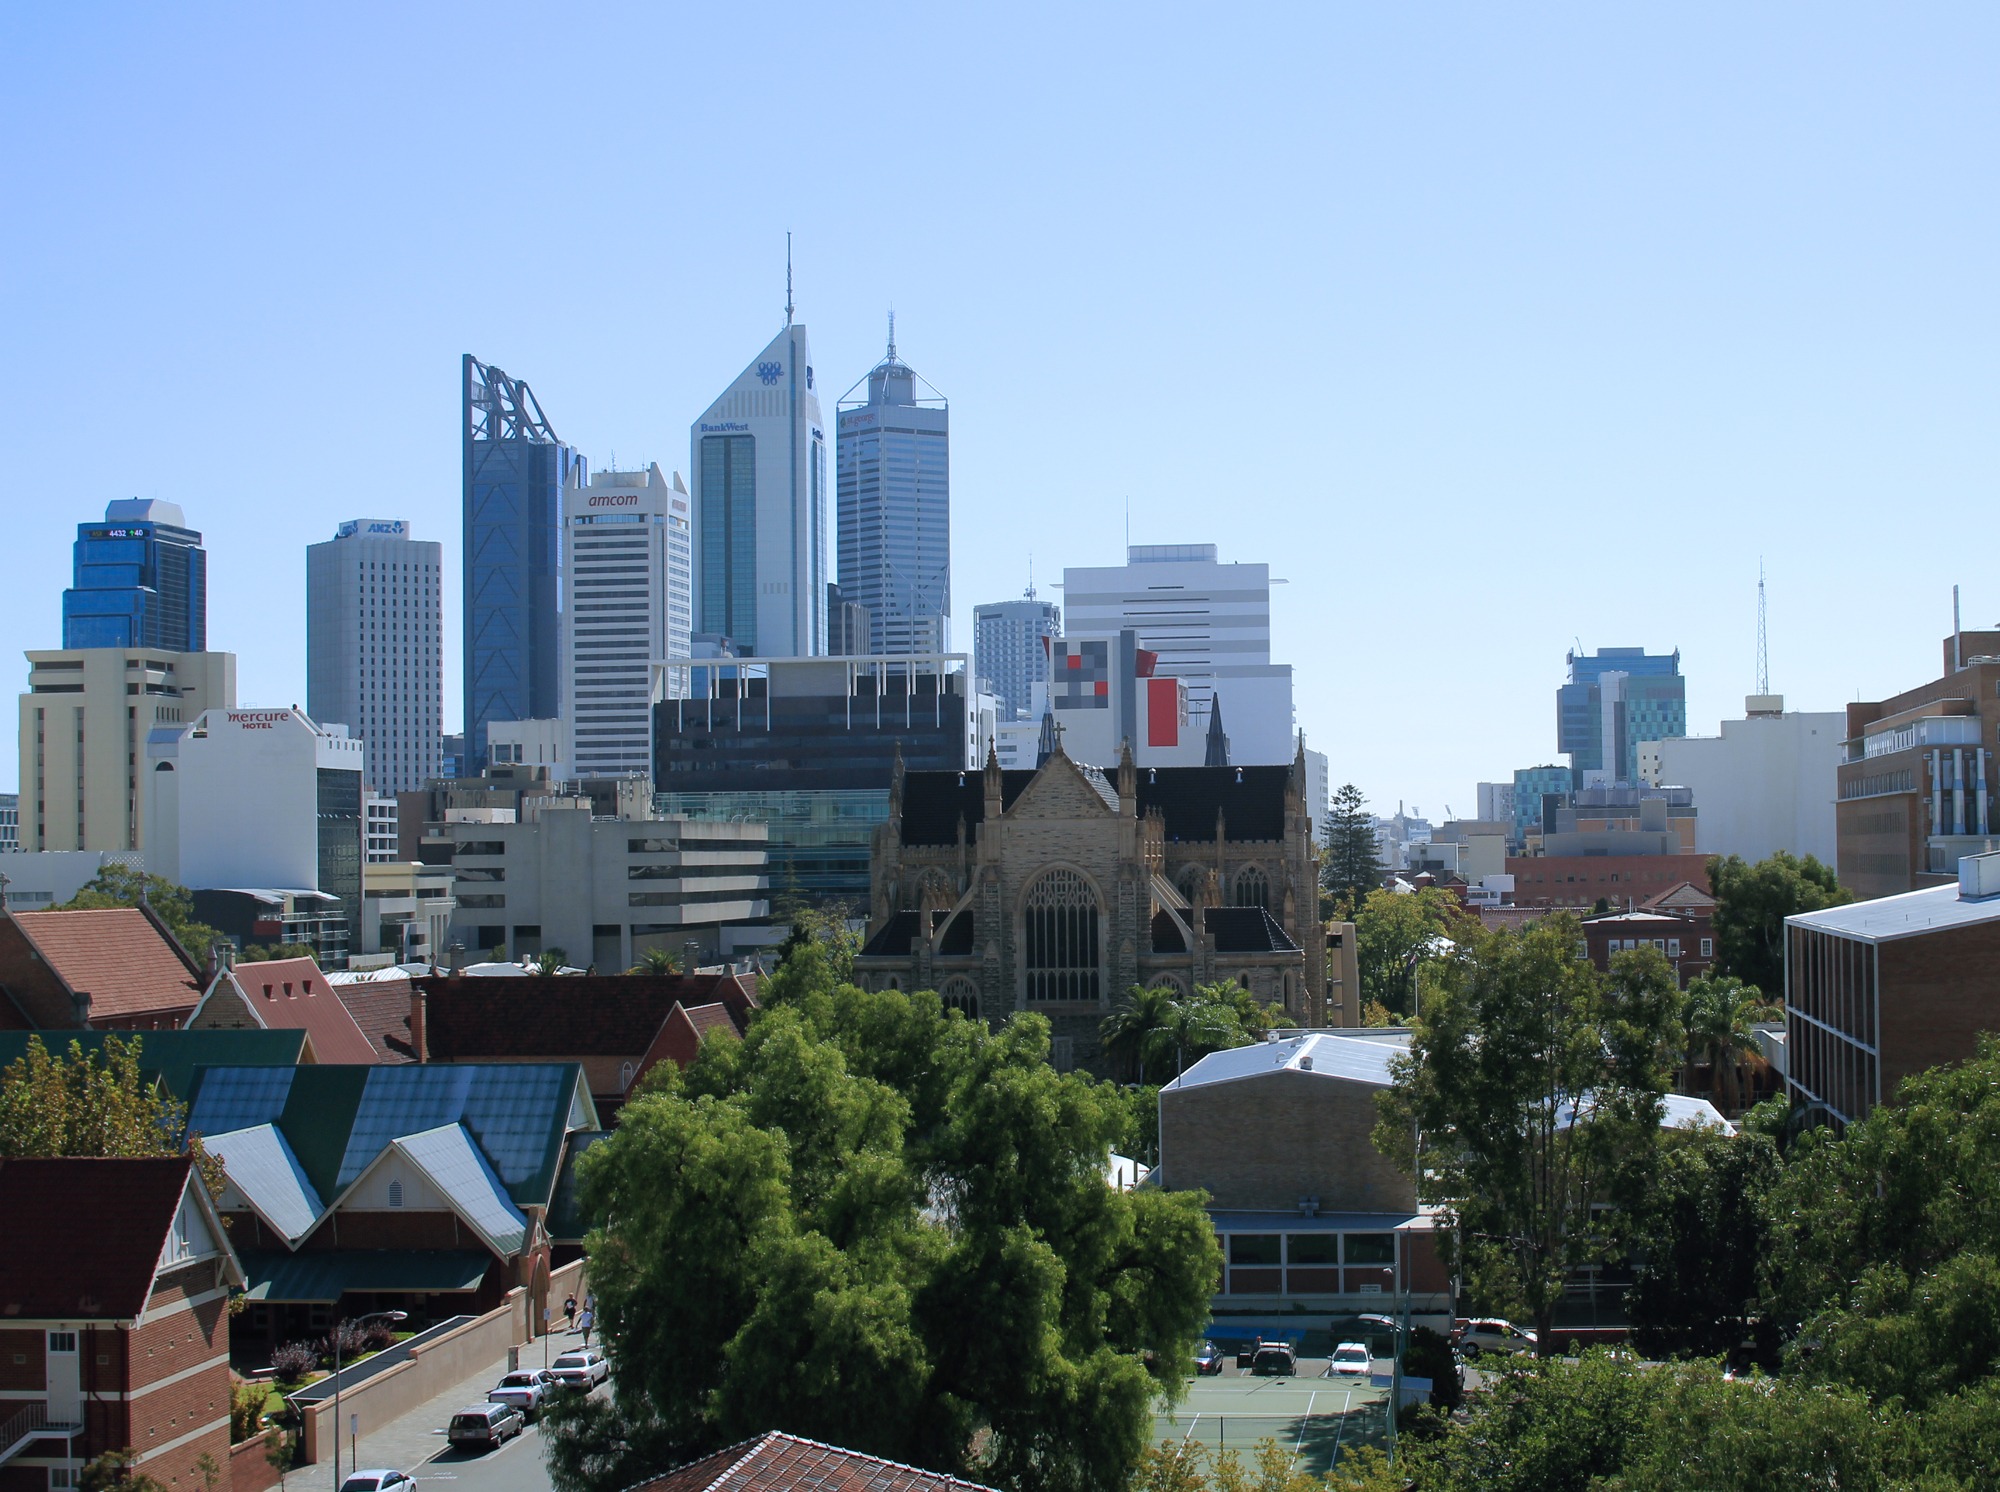
landscape, skyline, city, skyscraper, urban, cityscape, downtown, landmark, tower block, metropolis, neighbourhood, urban area, residential area, geographical feature, human settlement, metropolitan area, perth city, seen from the east